Transportation in the Philippines

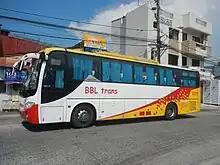
A BBL Trans provincial bus in Biñan, Laguna

Transportation in the Philippines covers the transportation methods within the archipelagic nation of over 7,600 islands. From a previously underdeveloped state of transportation, the government of the Philippines has been improving transportation through various direct infrastructure projects, and these include an increase in air, sea, road, and rail transportation and transport hubs.